Basil Cameron

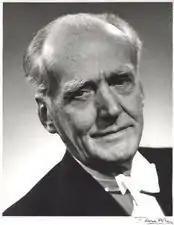
Cameron in 1954

Basil Cameron CBE (18 August 1884 – 26 June 1975) was an English conductor.